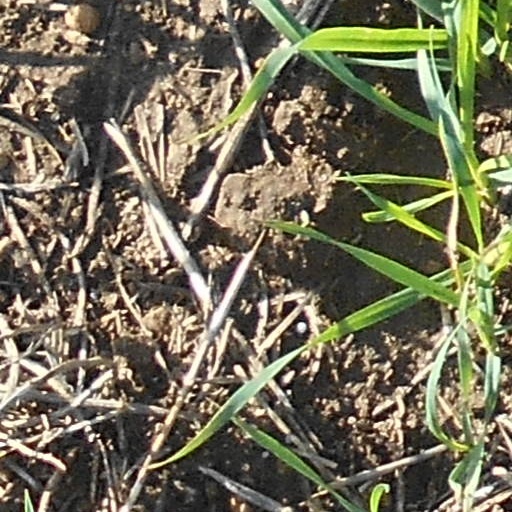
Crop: wheat